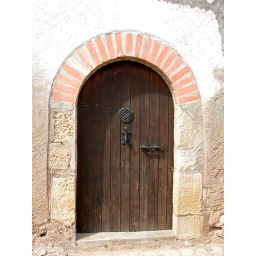
this door way in Miravet, the Knights Templar town, has been repaired and the house is being restored.